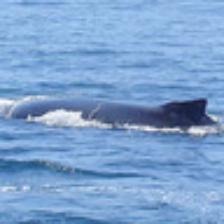
Label: NonHuman